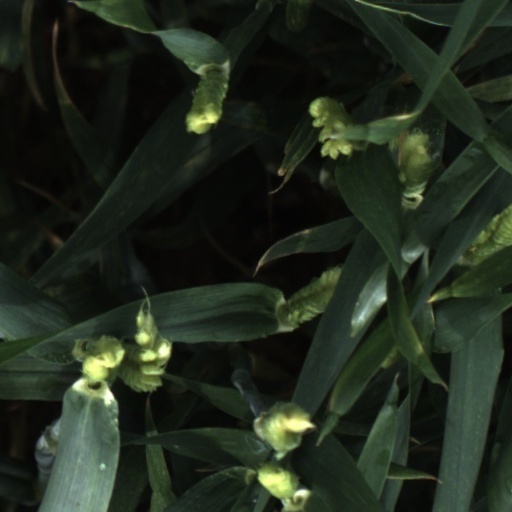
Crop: wheat